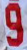
Number: 9